Aimé Mpane

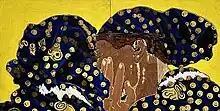
Mpane won The Dorothy and Herbert Vogel Prize from The Phillips Collection in 2012 for his work, "Mapasa".

Aimé Mpane was born in 1968 in modern-day Democratic Republic of the Congo (DRC), a few years after the Congo Crisis had ended and during the rule of military dictator Mobutu Sese Seko. His father was a cabinetmaker and sculptor, and his grandfather also worked with wood. In school, Mpane was taught from history books published by Belgian publishers. The books portrayed King Leopold II, who was responsible for the deaths of millions of Congo Free State citizens, as a great leader. Mpane was also taught that the Congolese were descended from the Gauls. This was the supposed reason Belgians had been their rulers.